Victorian era

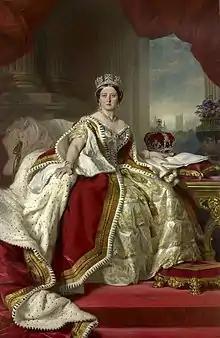
Painting of Queen Victoria by Franz Xaver Winterhalter (1859)

In the history of the United Kingdom and the British Empire, the Victorian era was the reign of Queen Victoria, from 20 June 1837 until her death on 22 January 1901. Slightly different definitions are sometimes used. The era followed the Georgian era and preceded the Edwardian era, and its later half overlaps with the first part of the "Belle Époque" era of continental Europe.